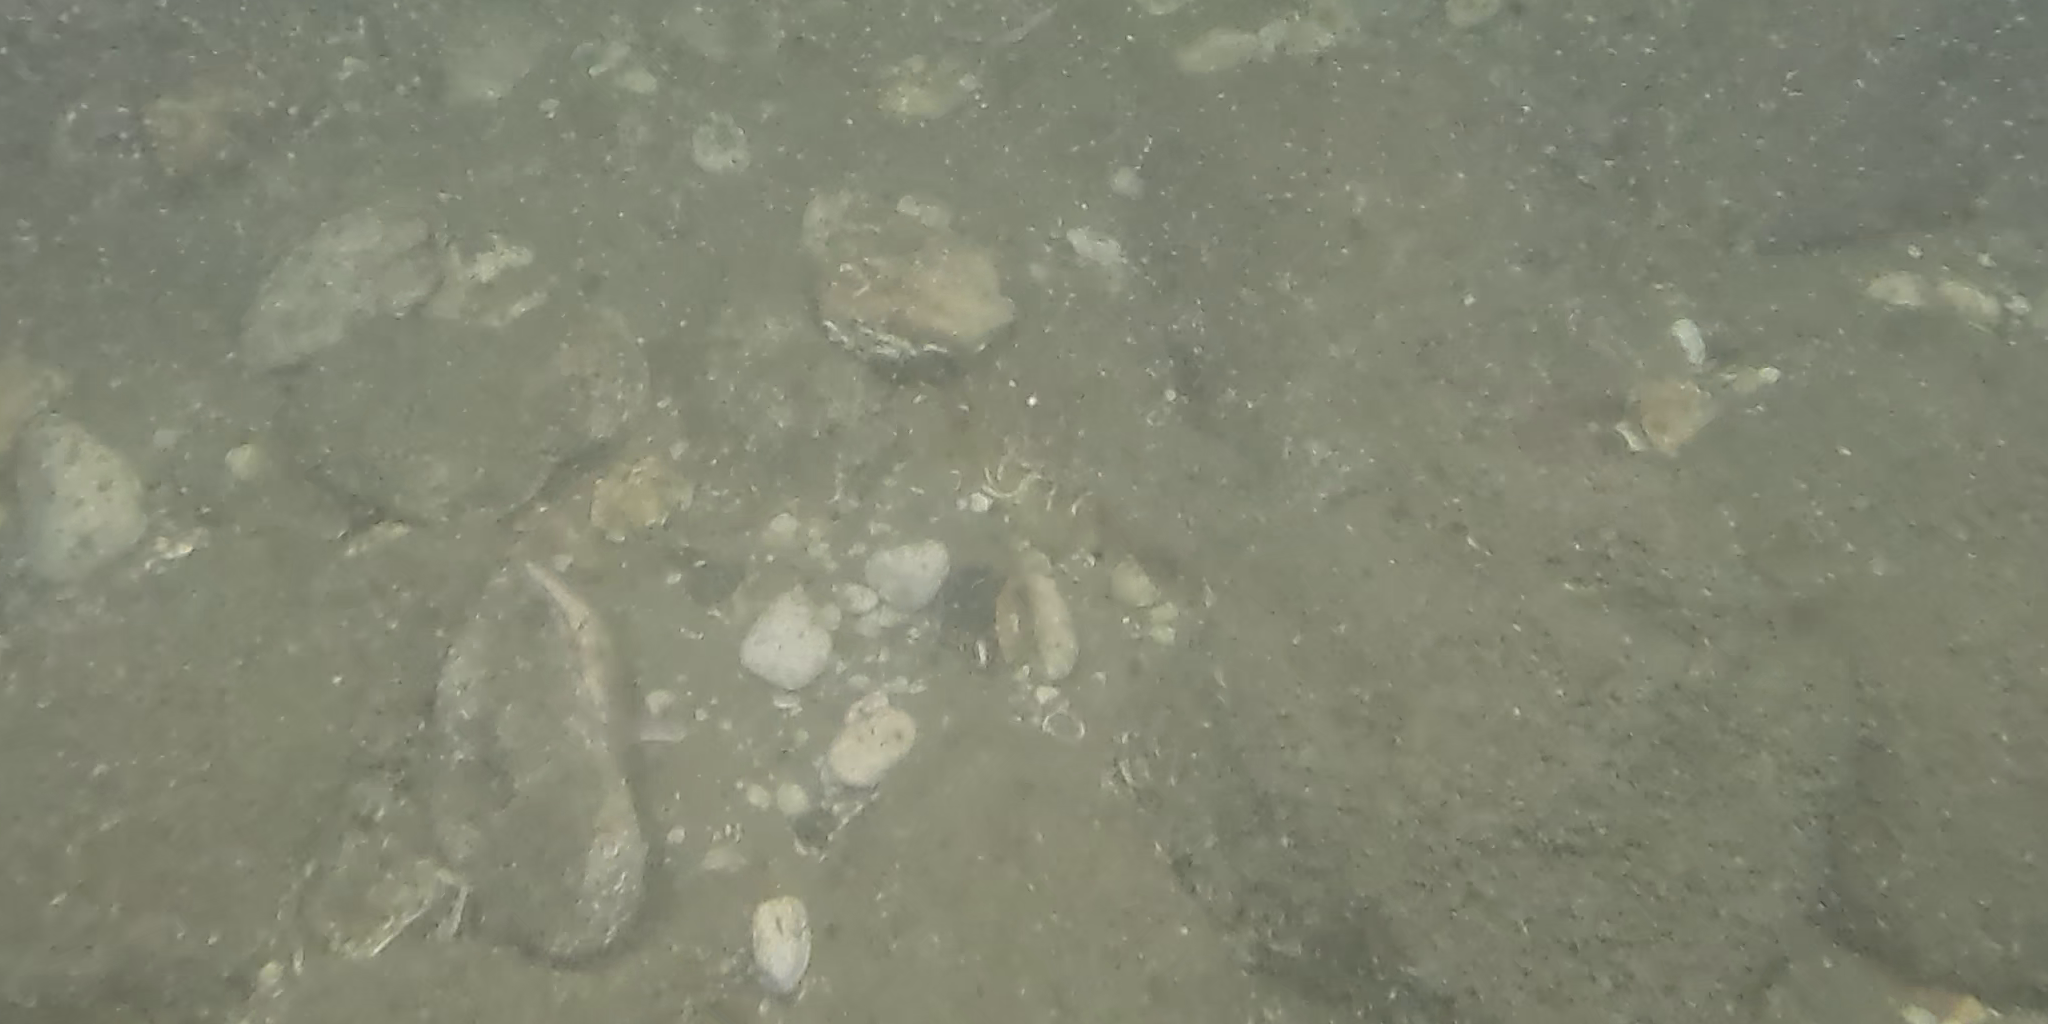
Seabed habitat: stone